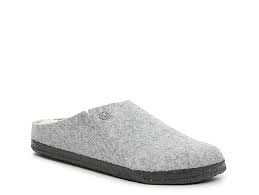
Label: Clog